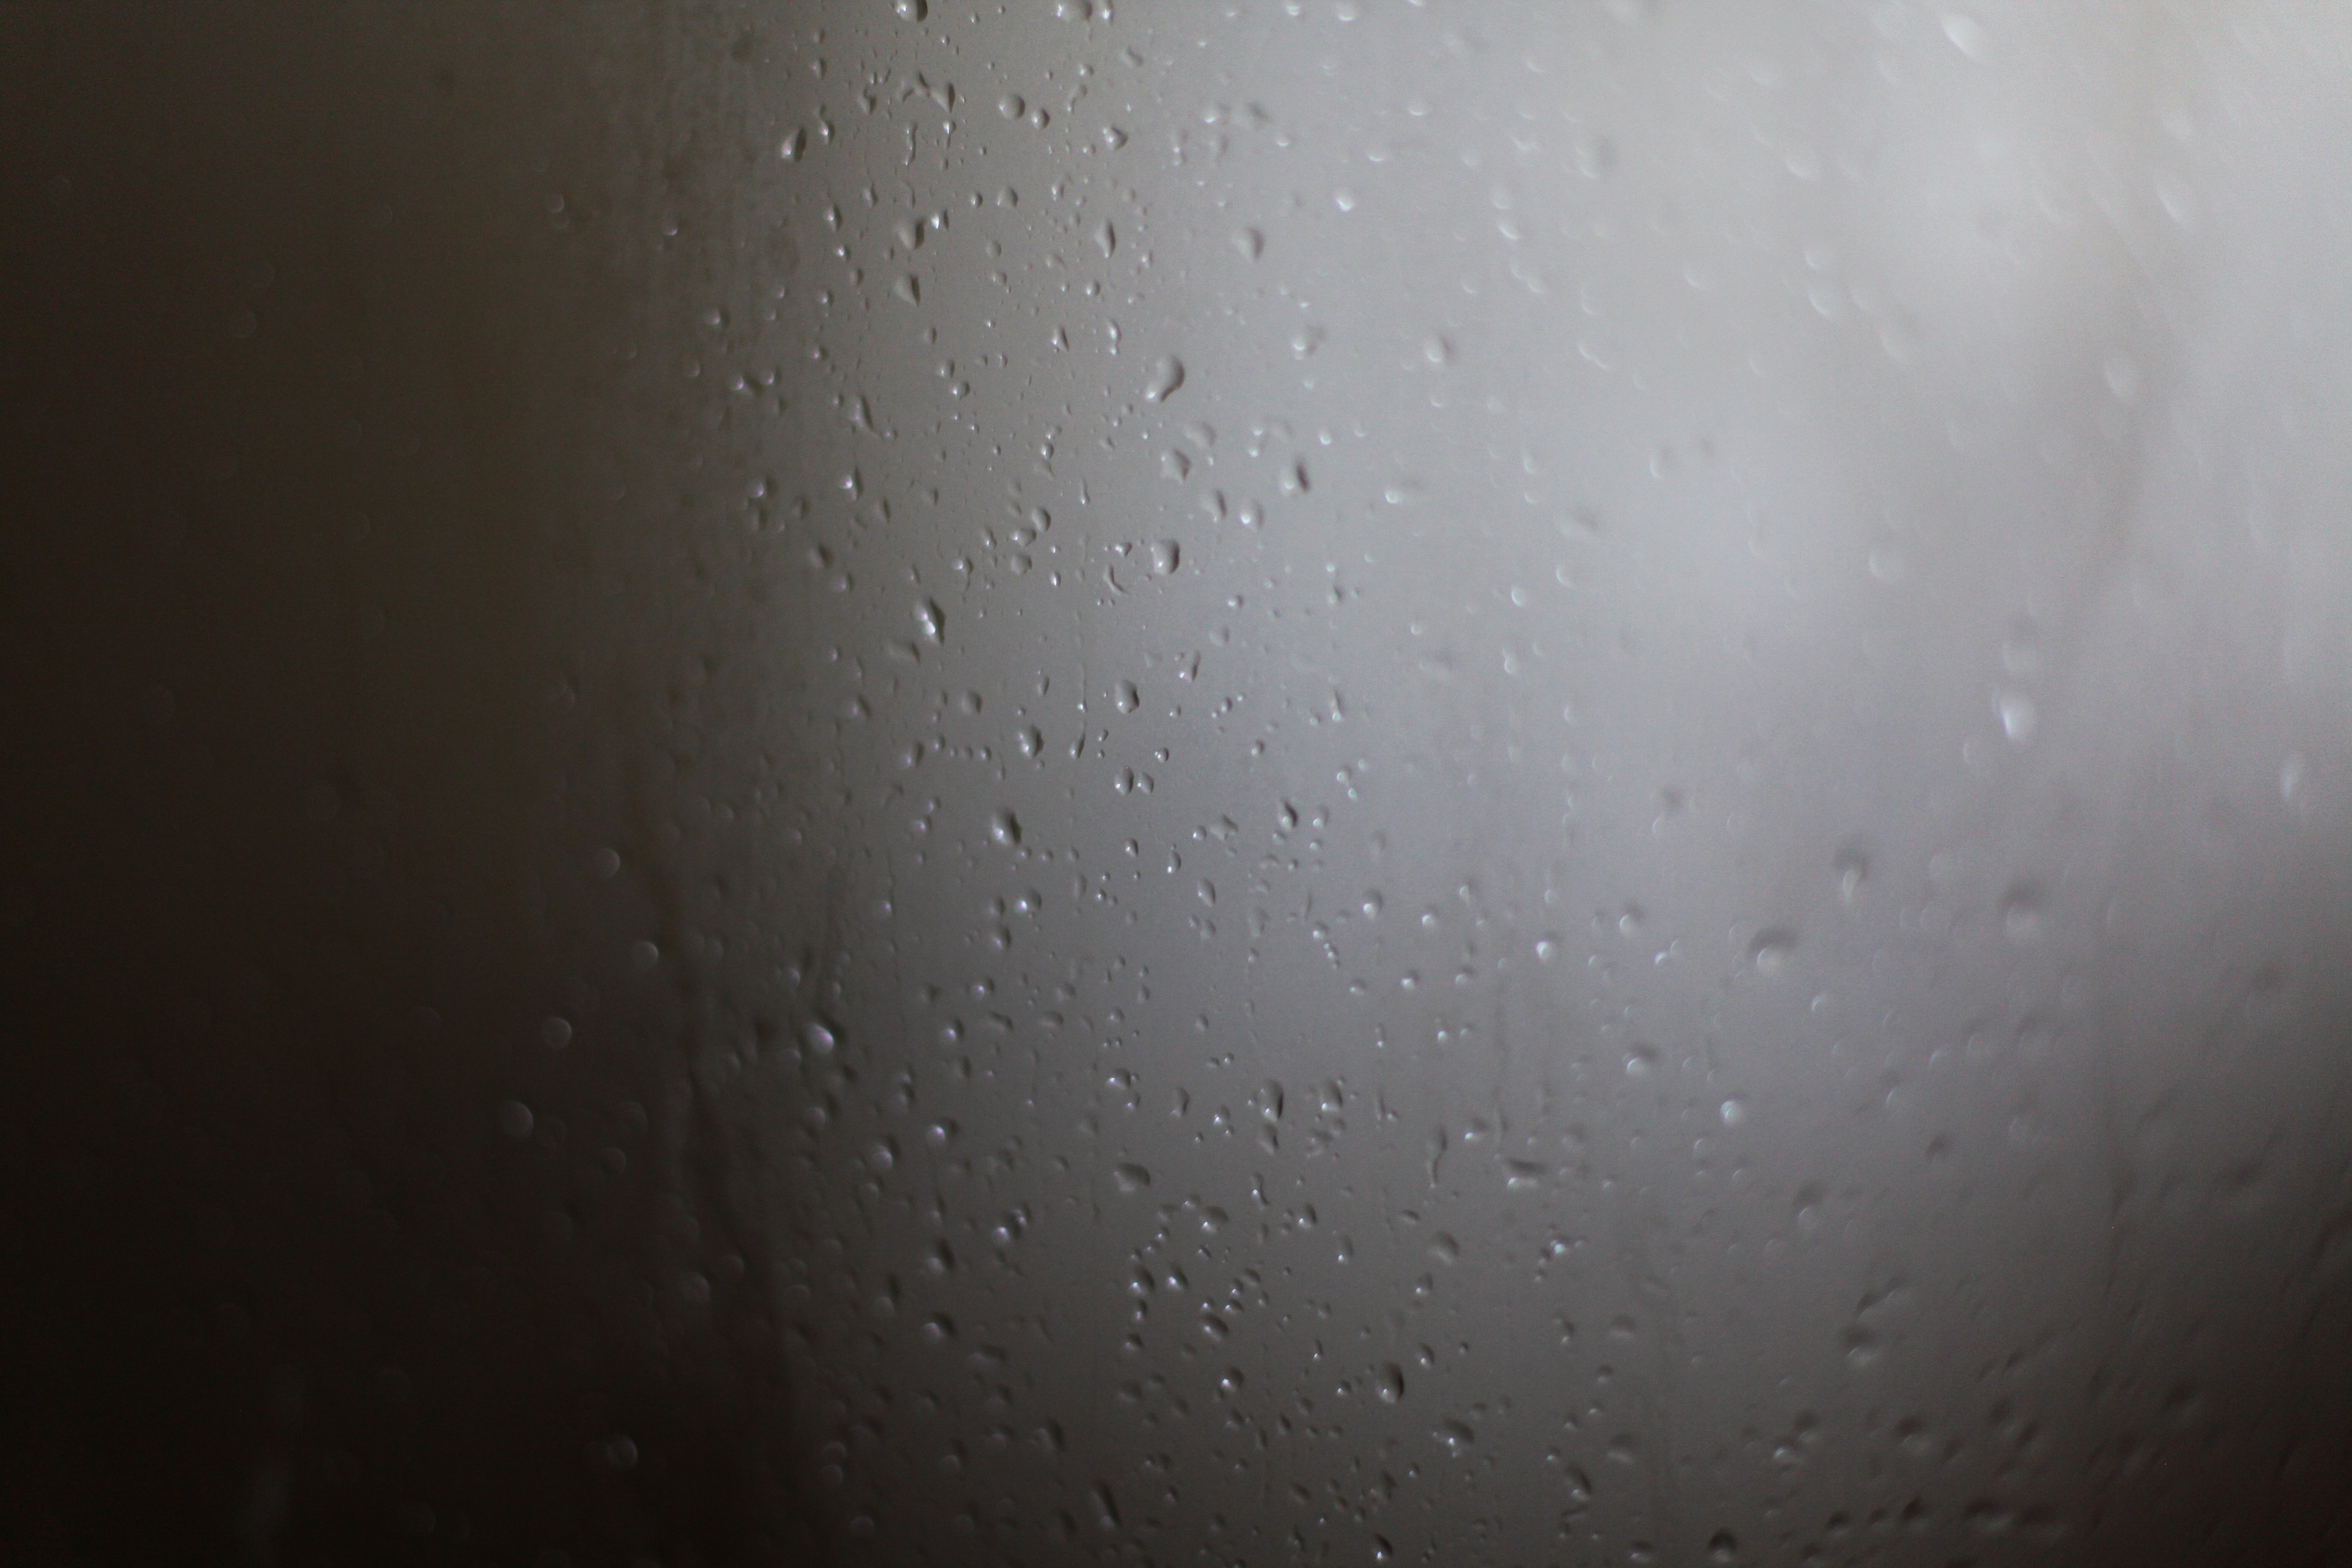
drop, black and white, weather, monochrome, close up